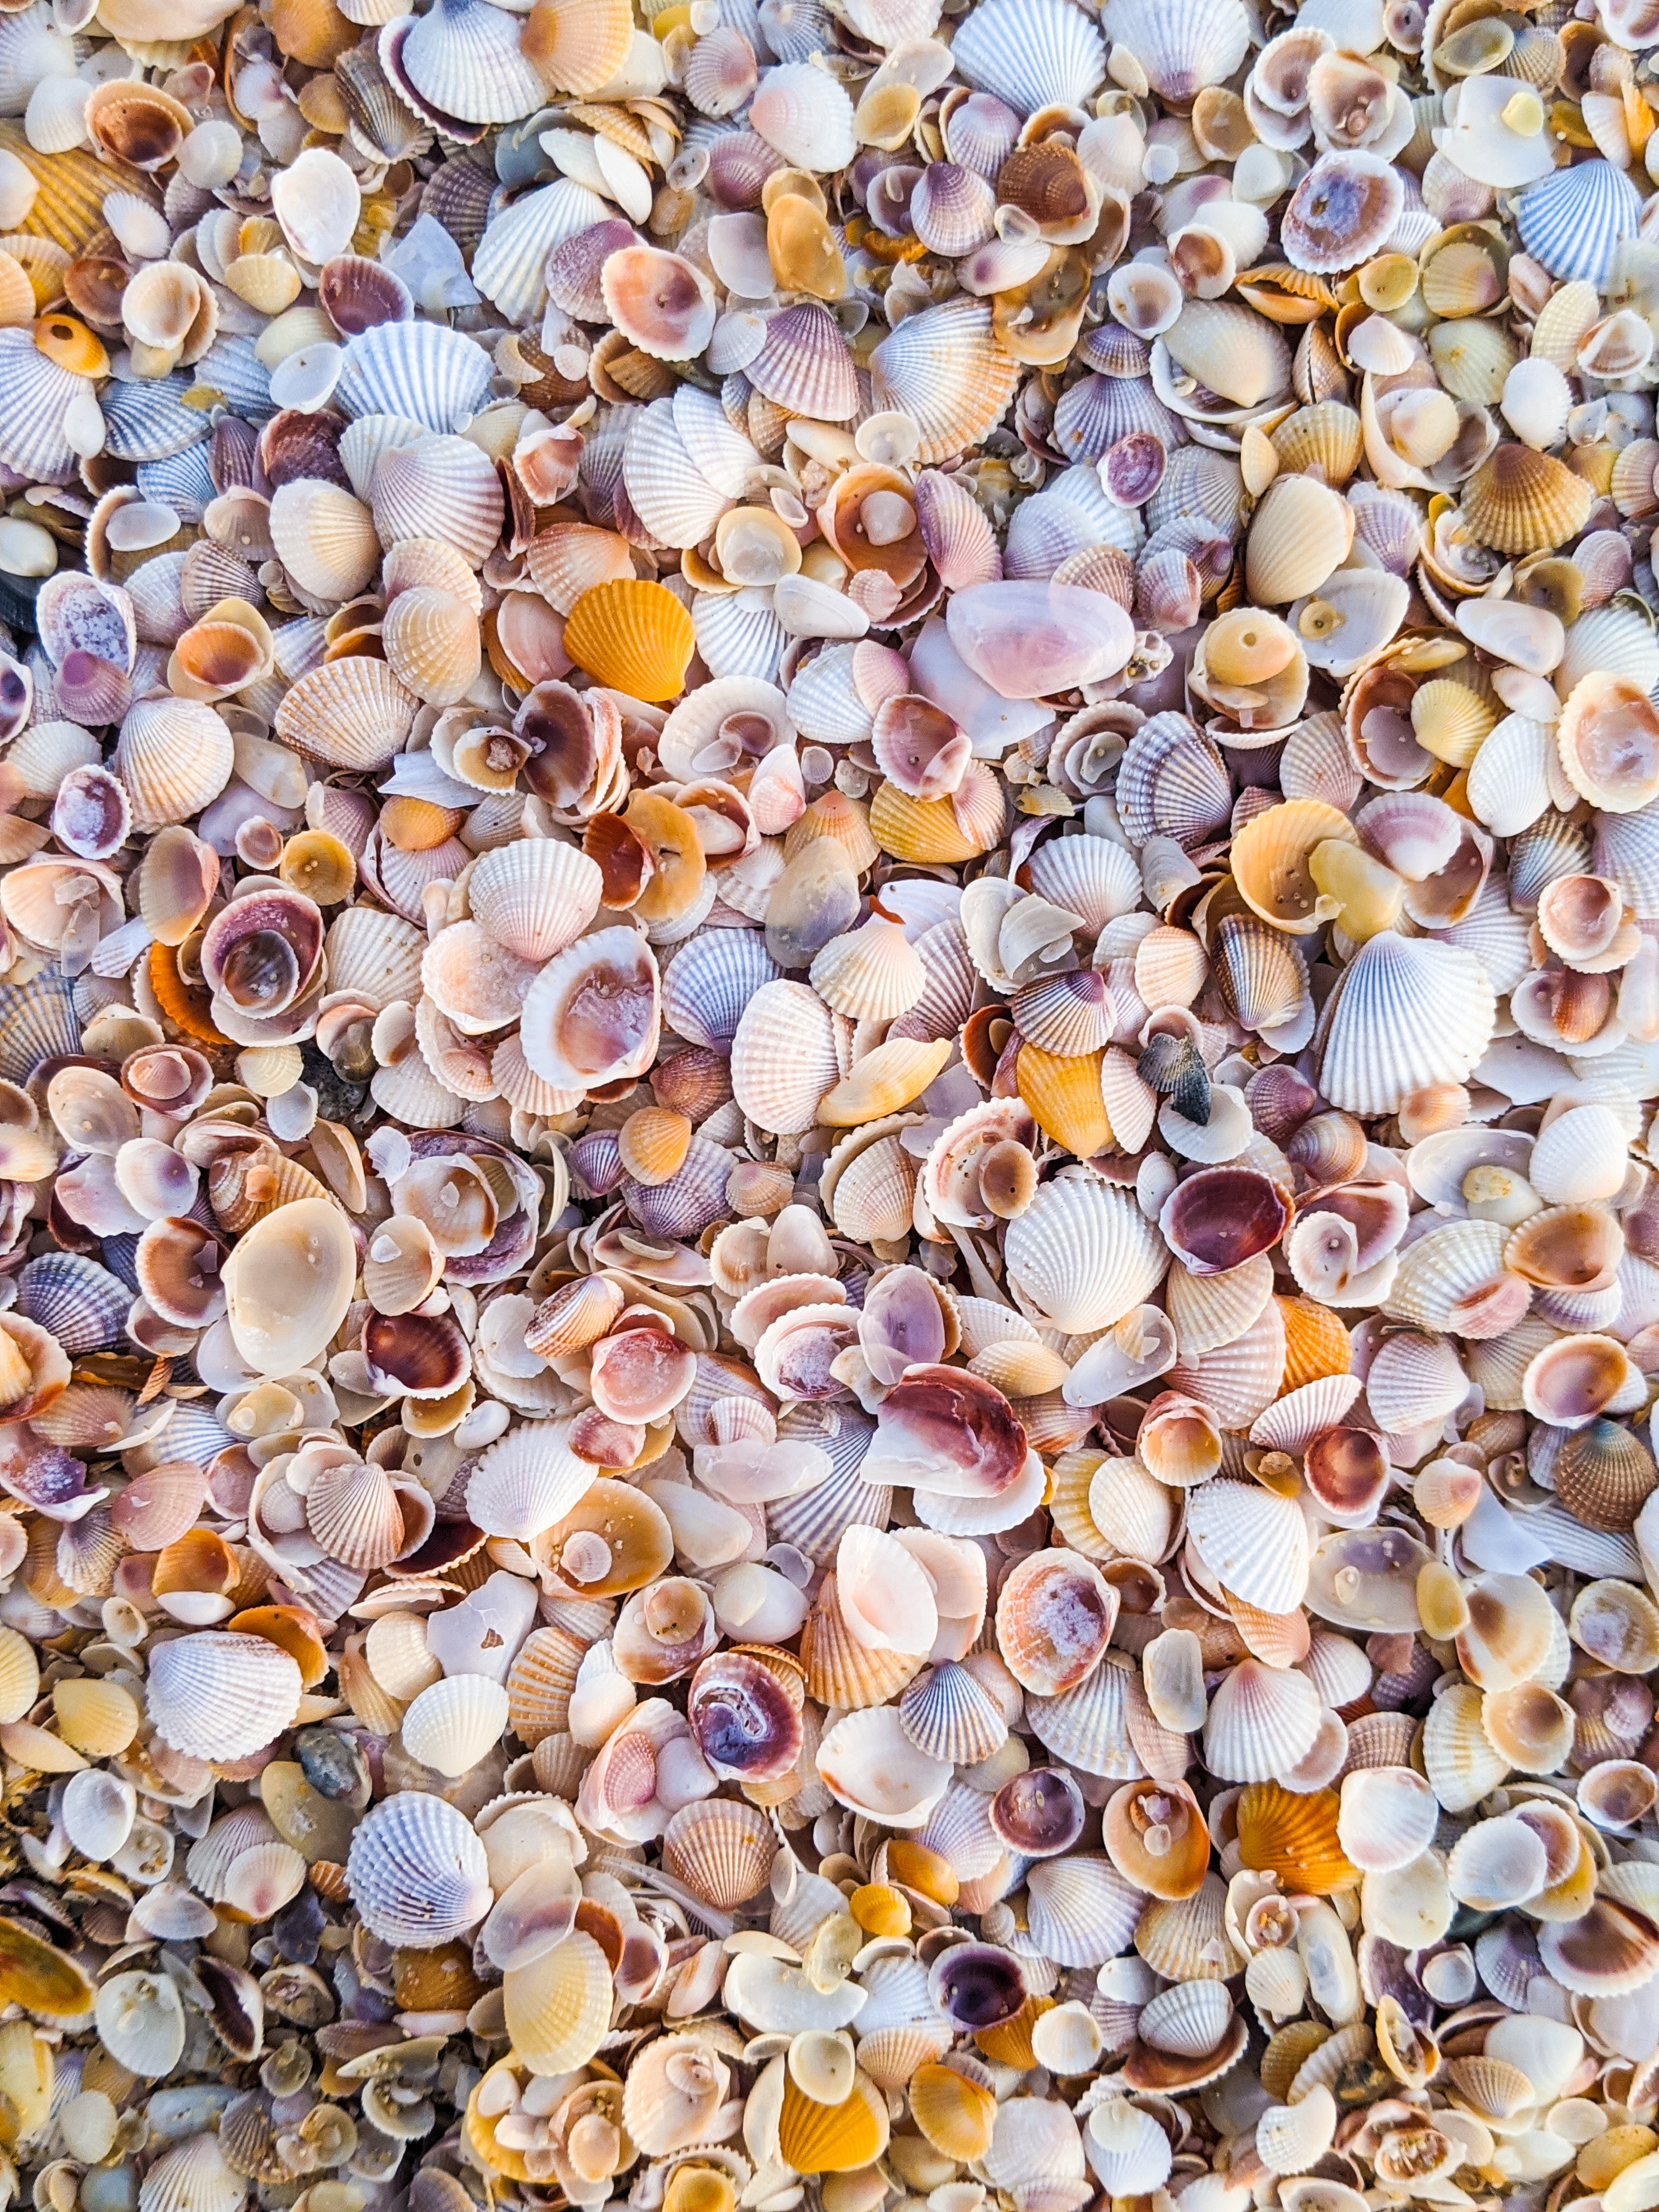
natural, plant, shell, bivalve, tree, clam, cuisine, natural material, pattern, pebble, seafood, art, glass, palm tree, dish, circle, molluscs, sand, illustration, cockle, invertebrate, shellfish, gravel, mixture